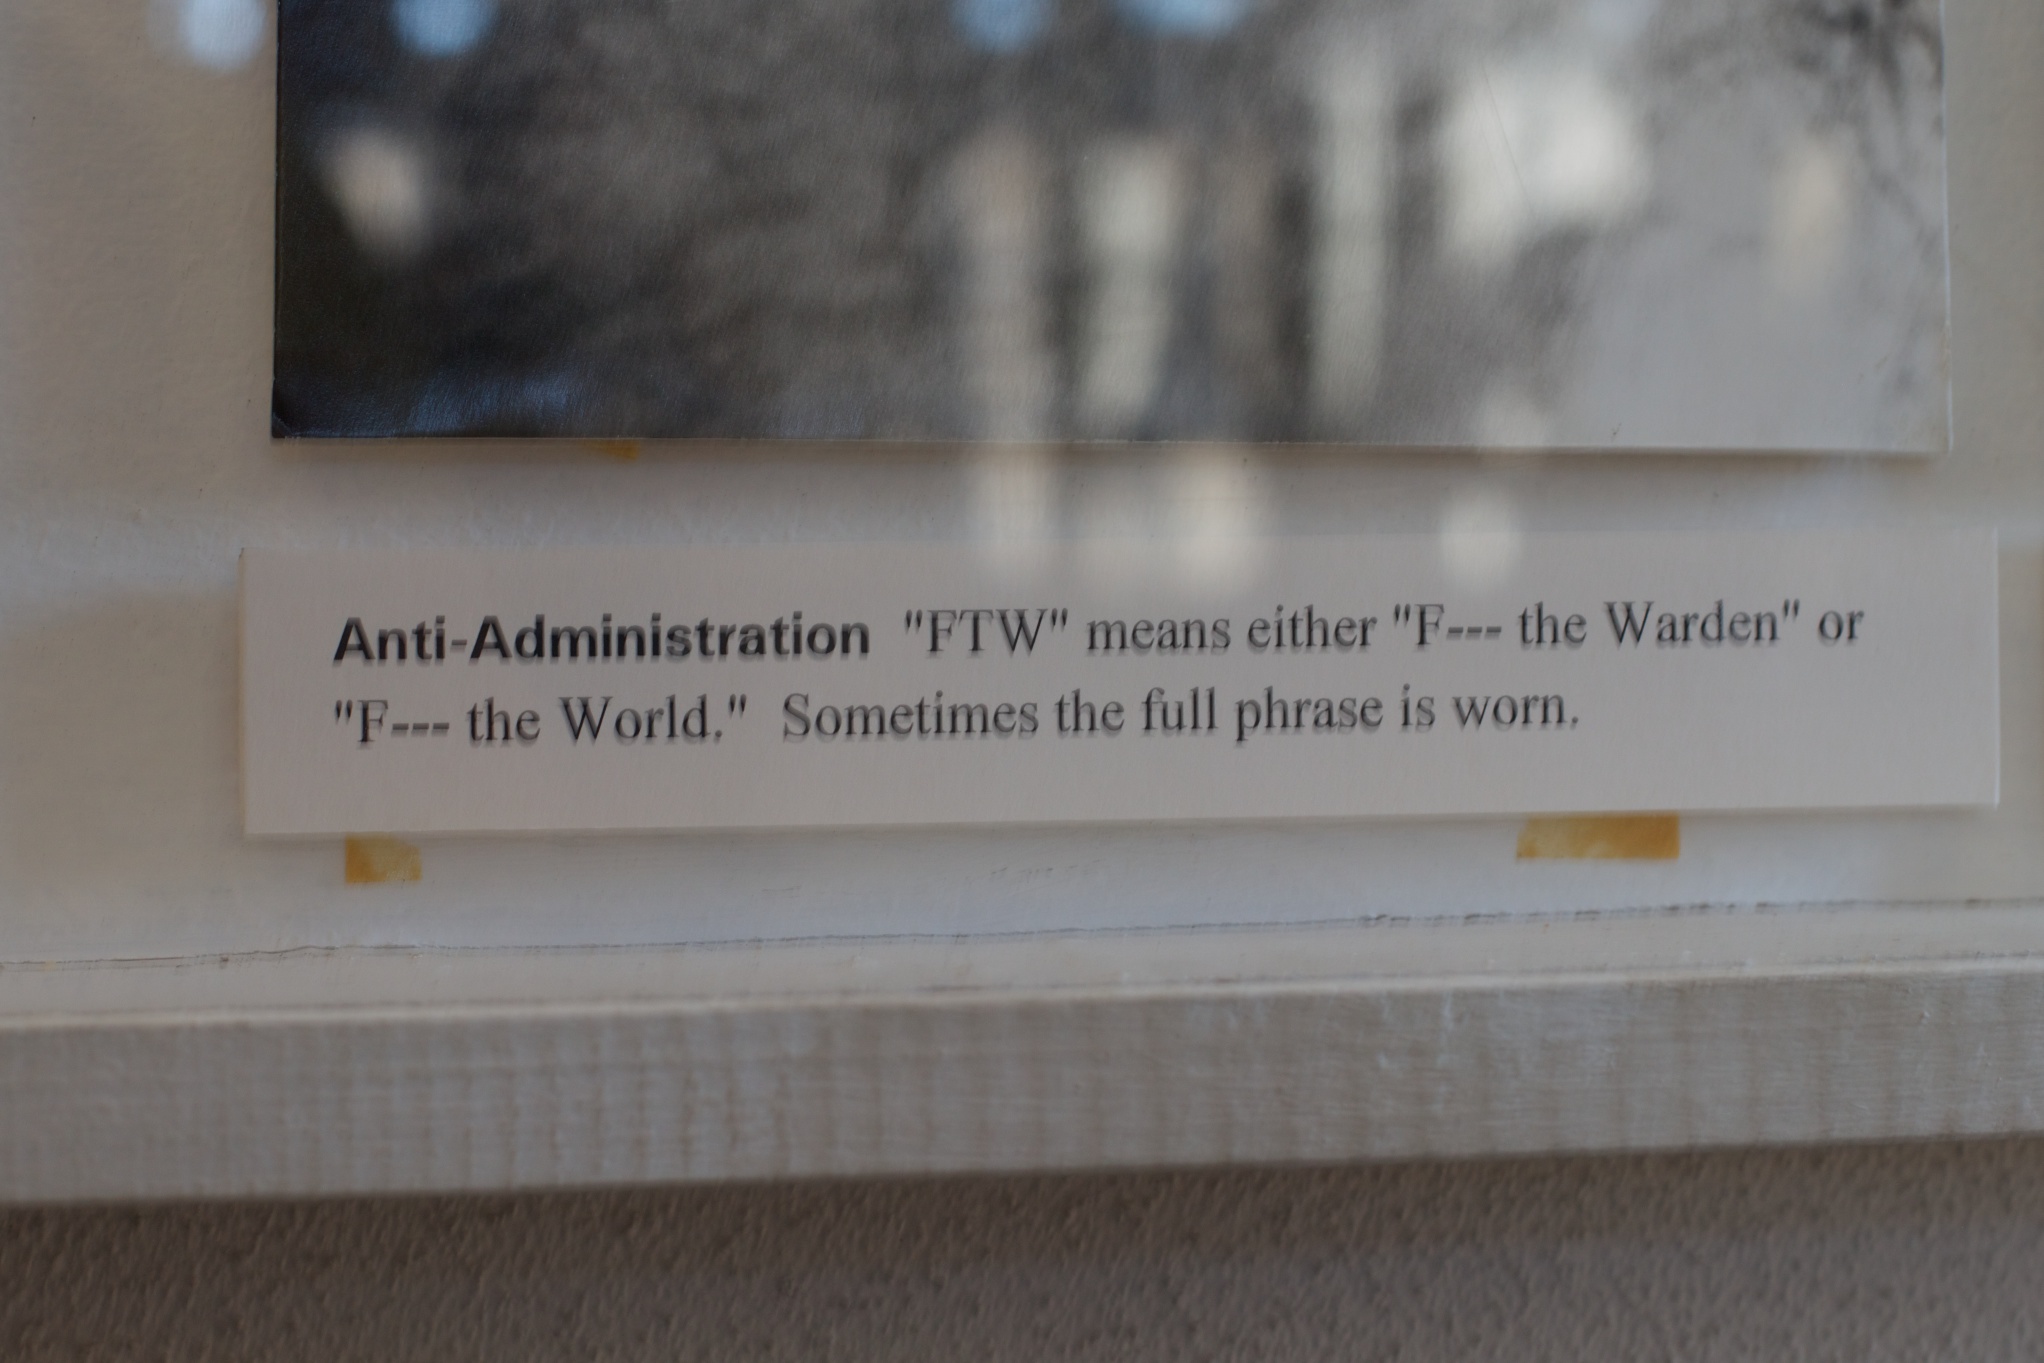
wood, design, text, odyssey, idaho, presentation